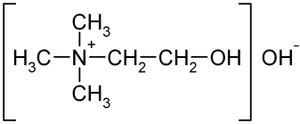
Cholin / Billeder
Cholin er en organisk forbindelse klassifiseret som et vandopløseligt essentielt næringsstof og grupperes normalt inden for rækken af Vitamin B. Denne naturlige amin findes i de lipider, der udgør cellemembraner og i neurotransmitteren acetylcholin.